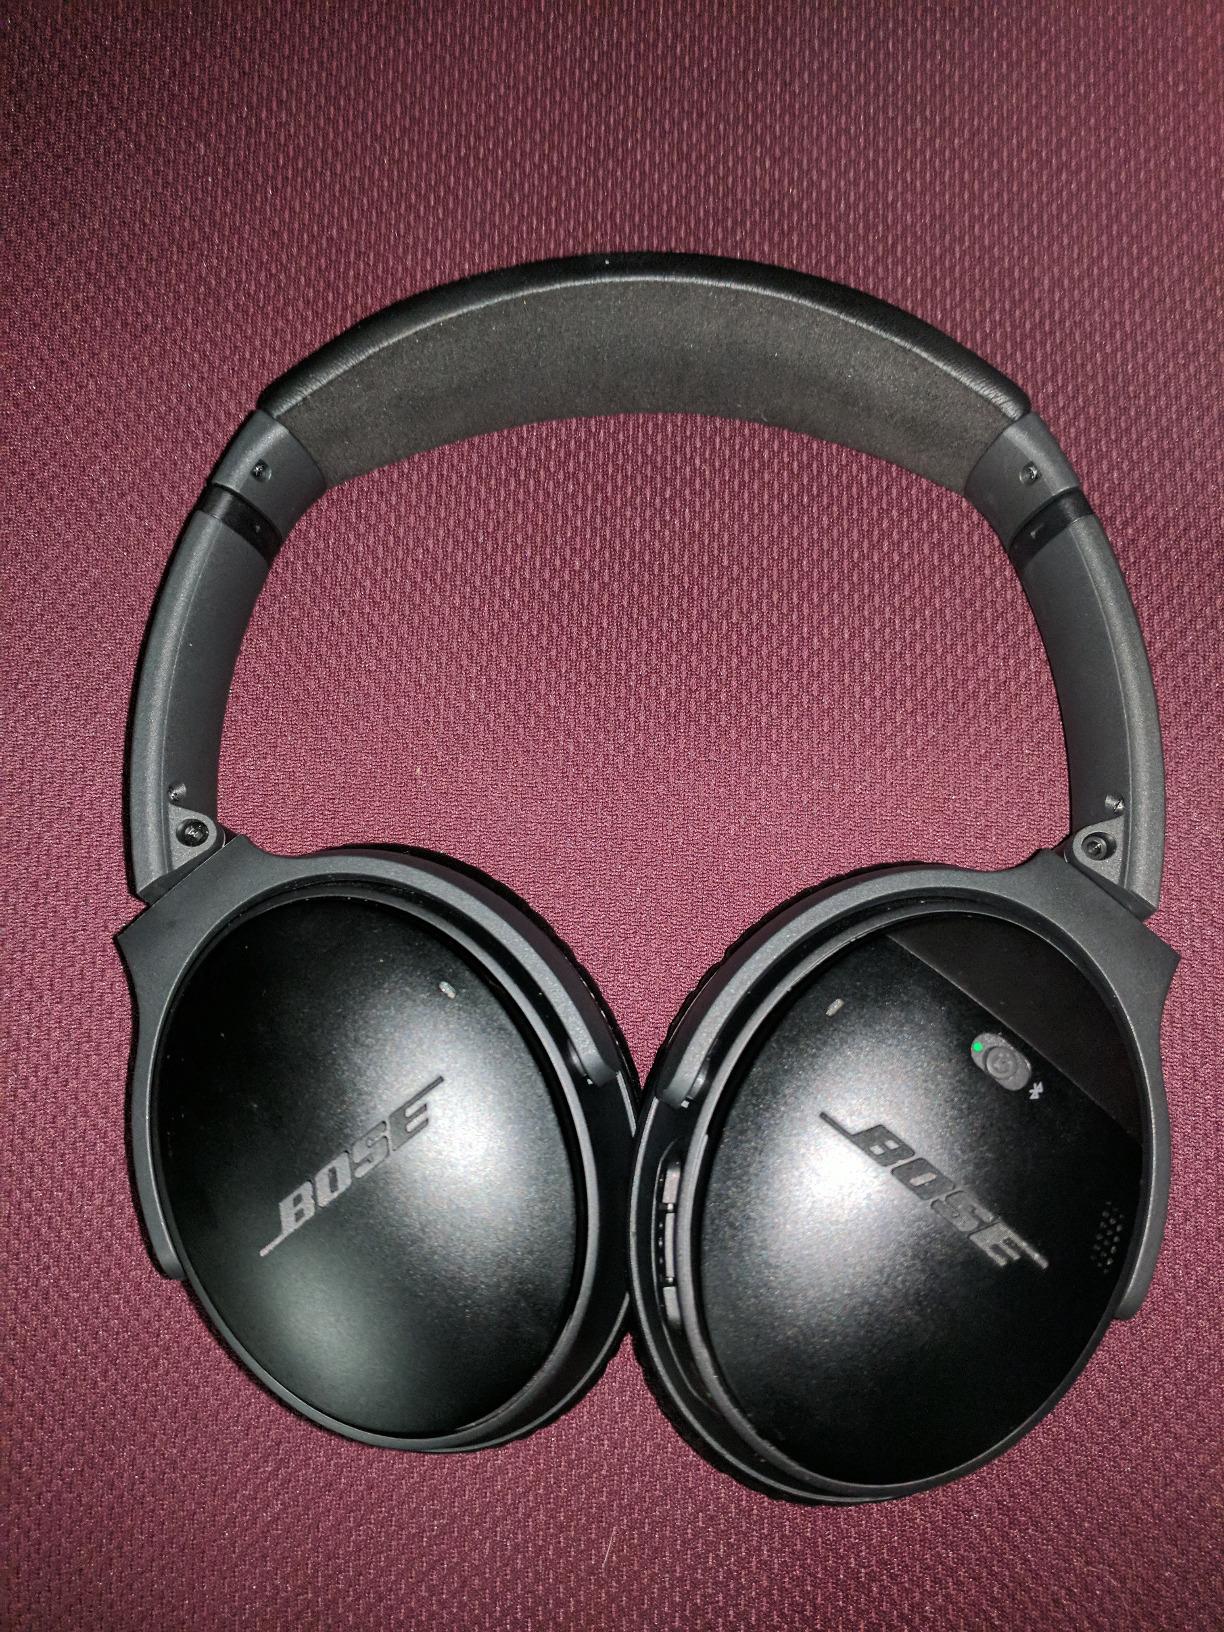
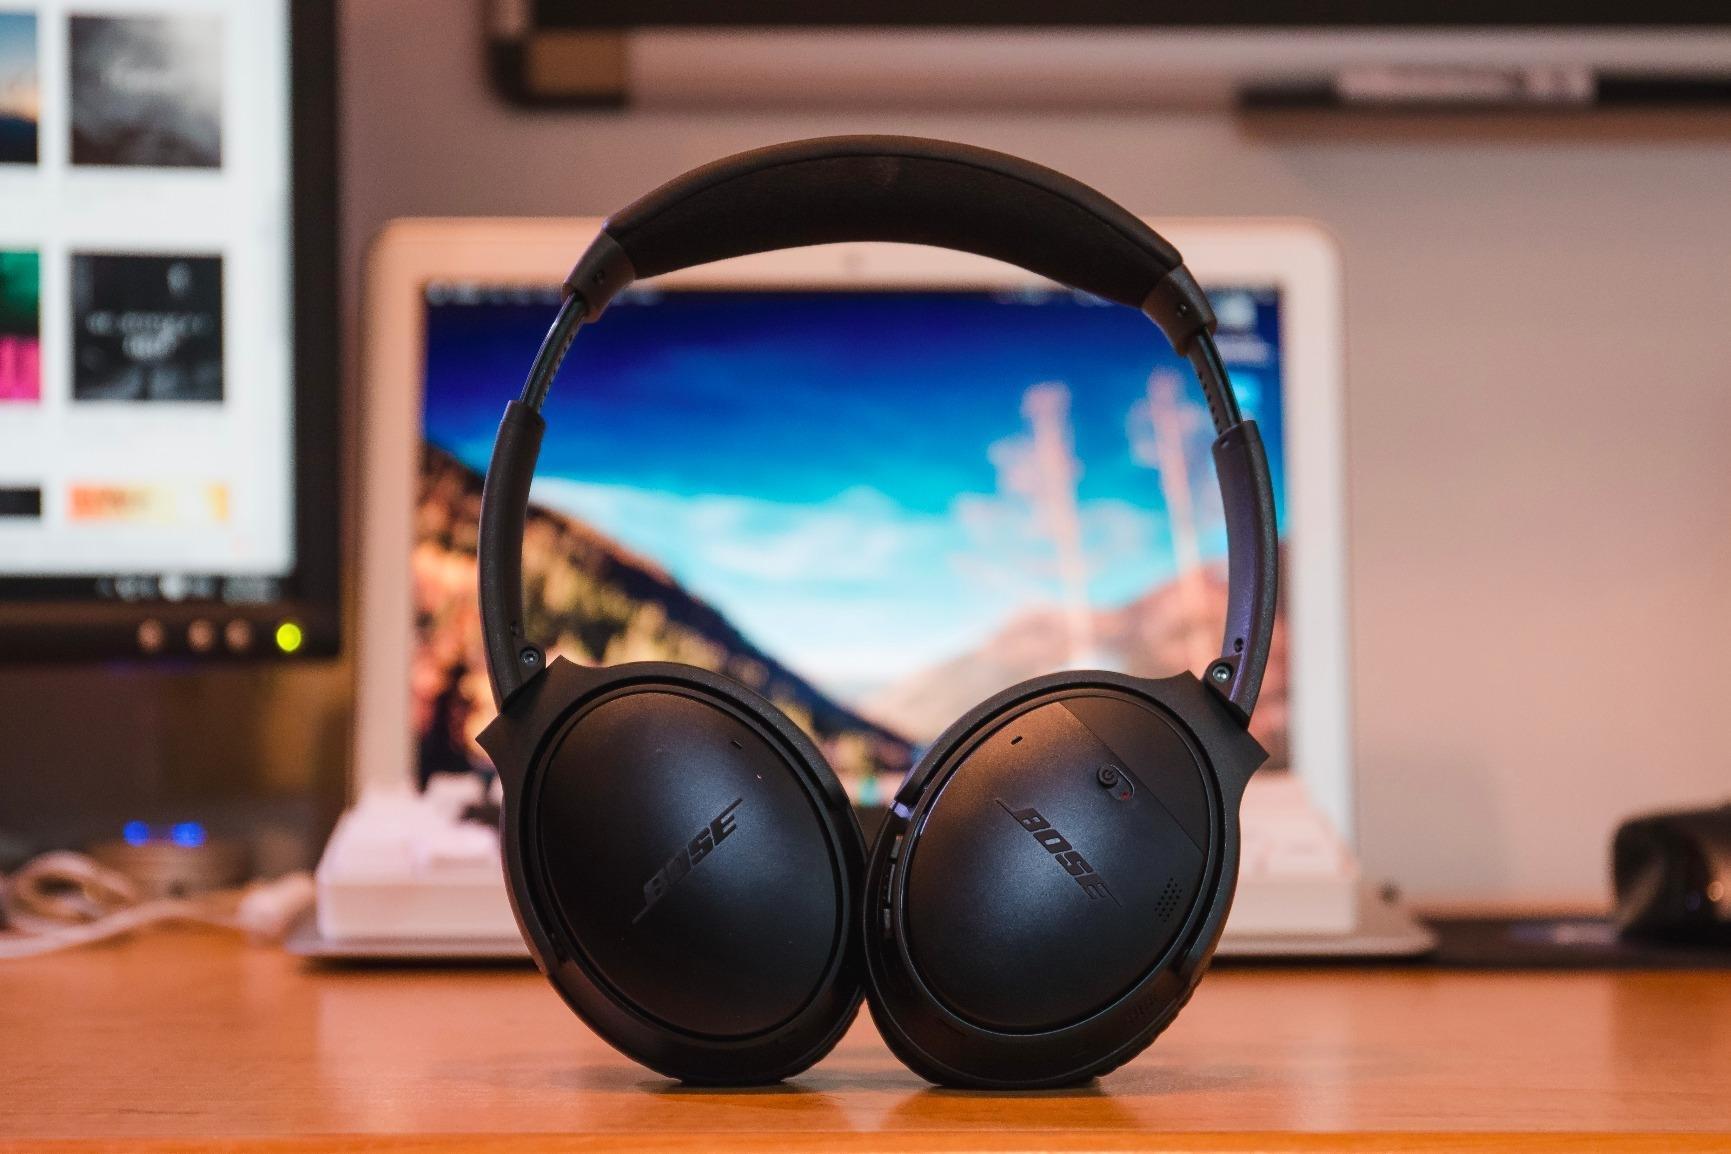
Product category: headphones
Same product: yes